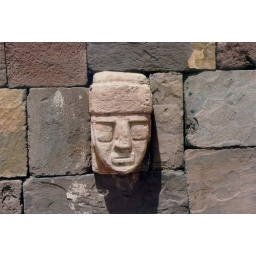
A stone face in a wall at Tiahuanaco, Bolivia